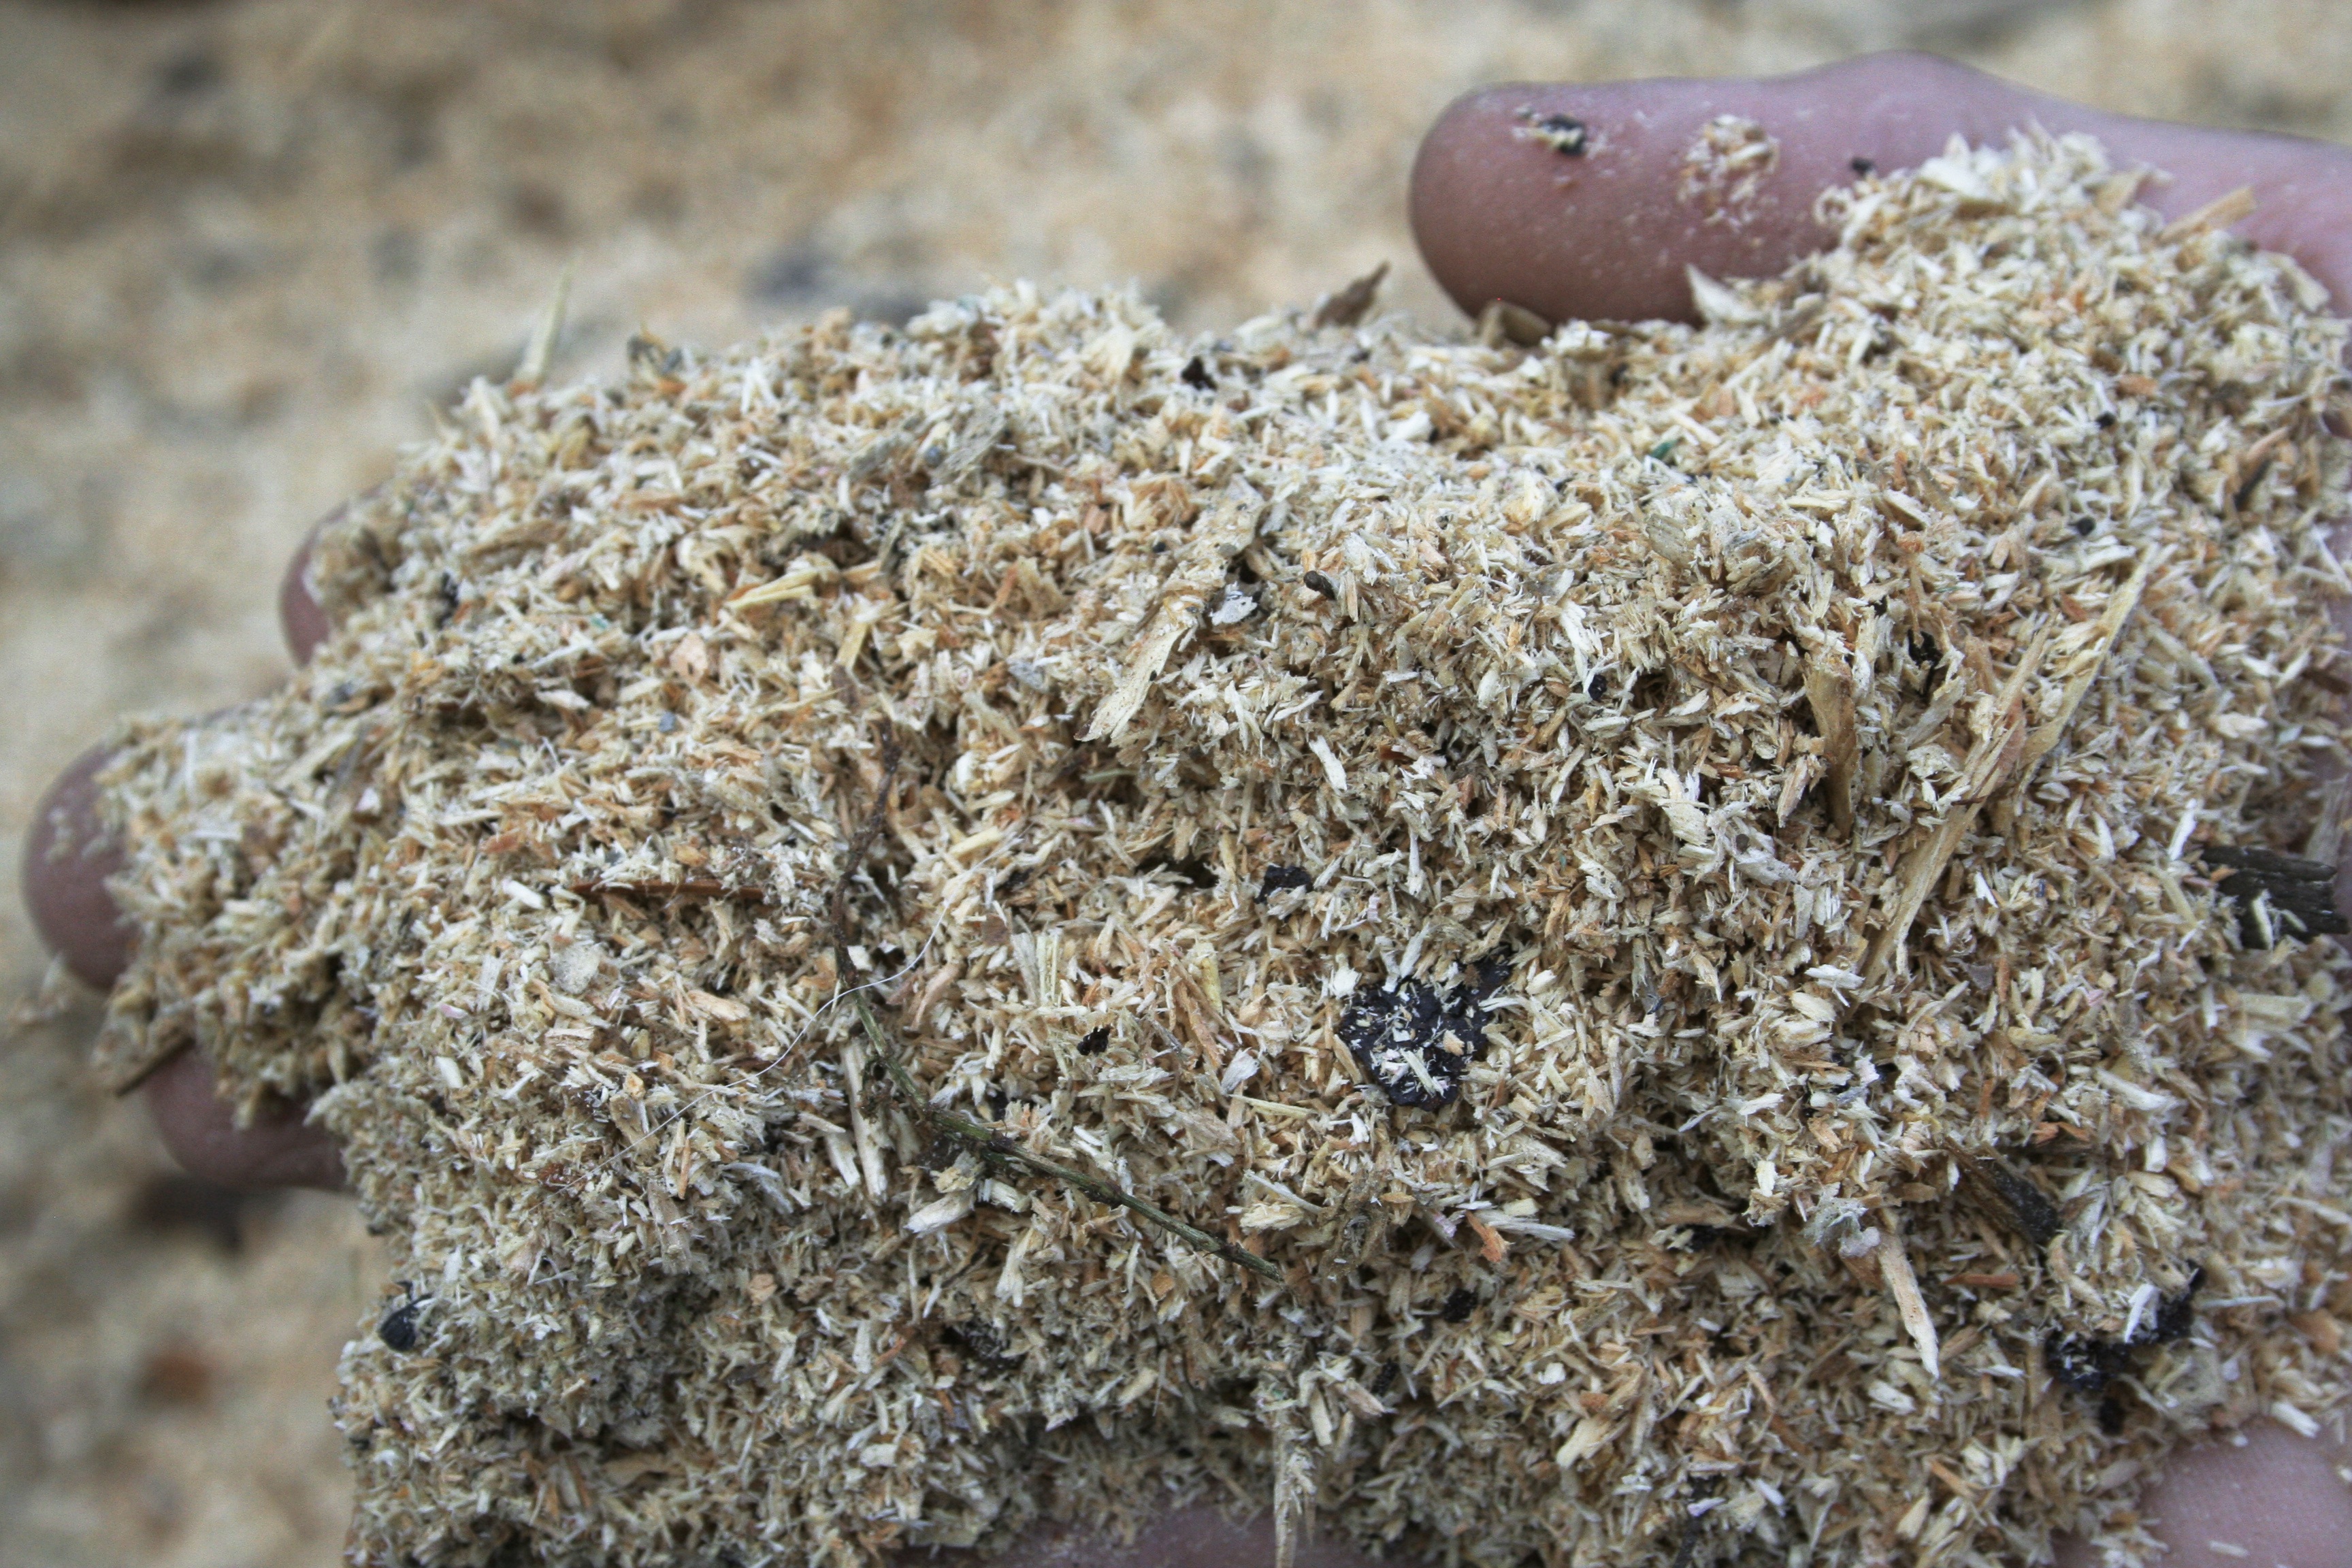
sand, rock, wood, flower, food, crop, soil, agriculture, material, waste, fragmented, shavings, snippets, the hand, sawdust, grass family